Massacre of the Innocents (Bruegel)

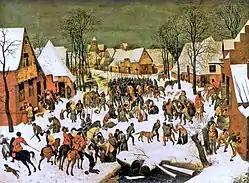
Version in the Kunsthistorisches Museum, Vienna, long regarded as the original.

Like several of Bruegel's paintings, such as the "Netherlandish Proverbs" and "Children's Games", the painting includes many parallel narrative scenes in a larger composition. Working from the church in the background towards the foreground: a mounted soldier with a lance guards a bridge. To the left, a man tries to hide a child. Moving forward and further towards the left, one soldier urinates against a wall; and further left, another soldier guides some women into a house, and a third soldier drags an infant out of another house (one of few infants remaining alive in the painting, and one of few not overpainted in the version in the Royal Collection). A group of four villagers mourns nearby.